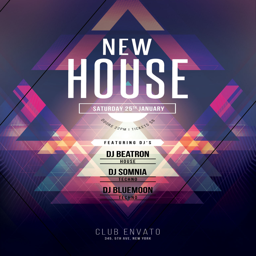
digital art selected for the #